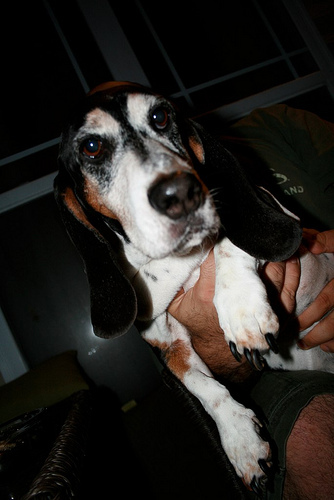
Breed: basset